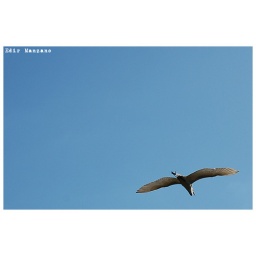
Flying in a blue sky !